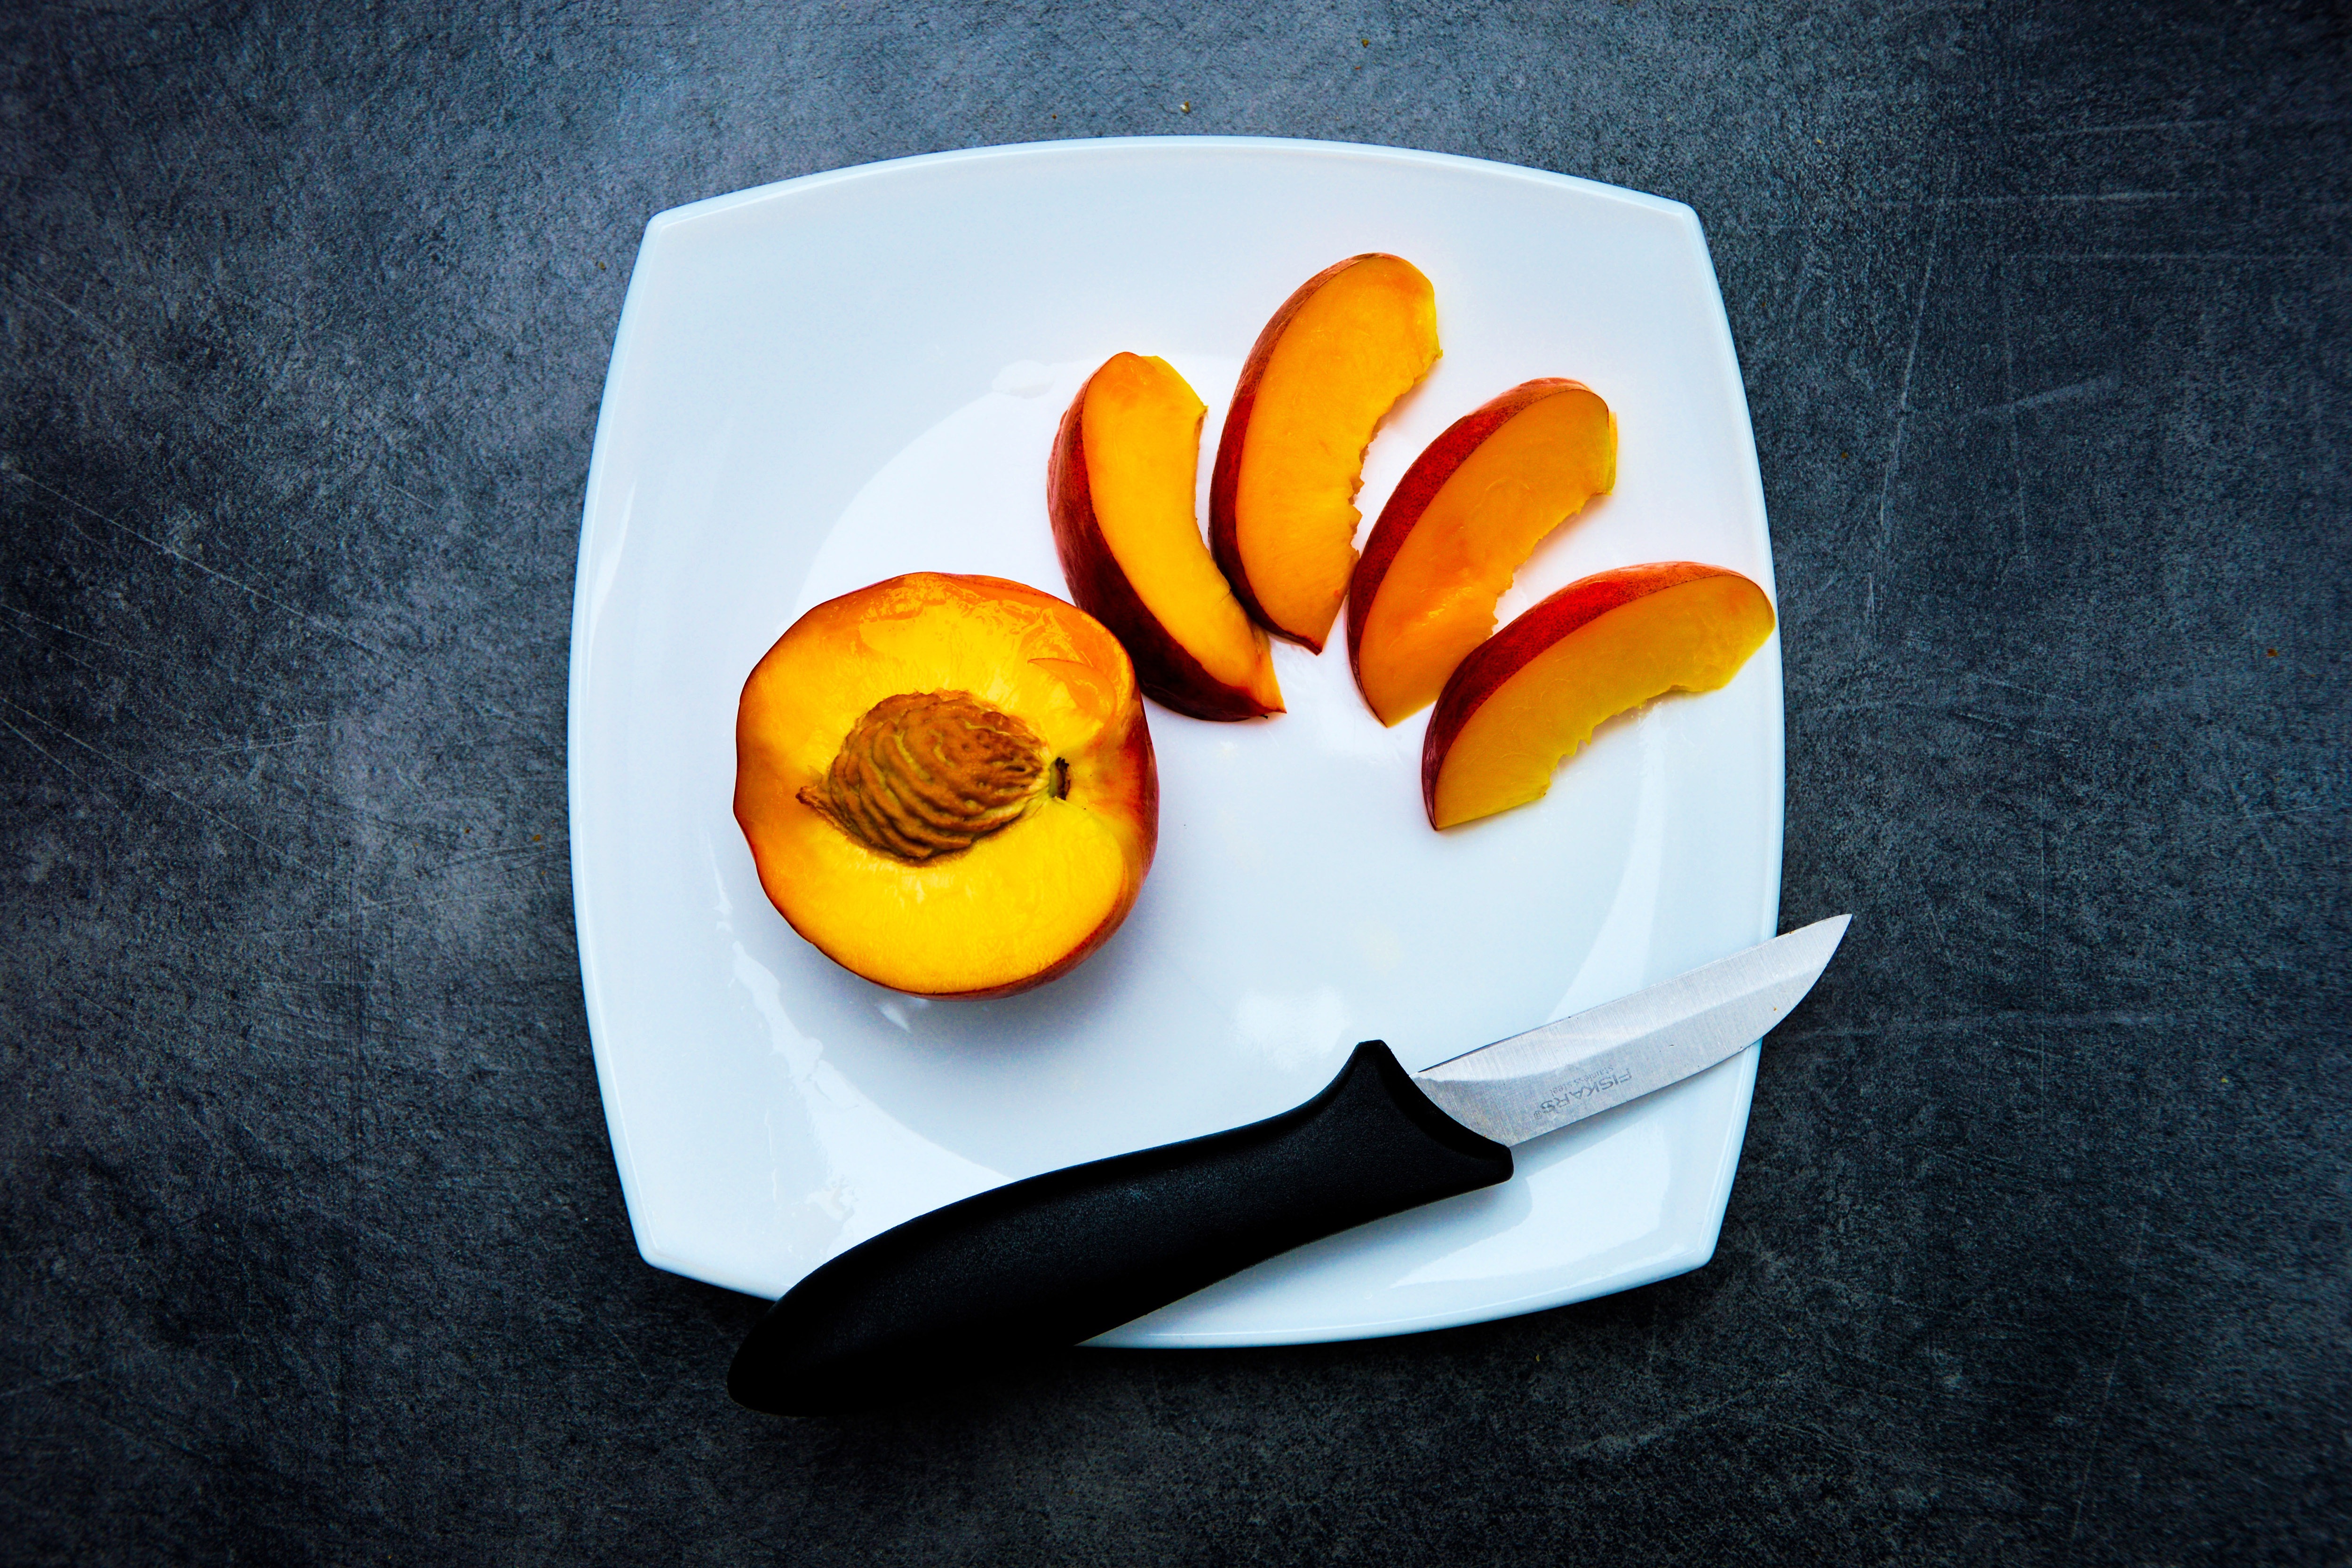
food, peach, dish, cuisine, plate, ingredient, fruit, dishware, produce, persimmon, plant, nectarines, orange, breakfast, apricot